The Operative: No One Lives Forever

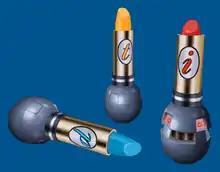
An image of three objects that look like lipsticks, each with a small round base. The lipsticks are marked with the letter 'p', 't', and 'i', respectively.

At the end of each mission, the game displays various statistics, as well as any awards and bonuses earned during the mission. Awards are humorous textual notes given for the player's performance during a mission; these include awards for using a very low or a very high number of bullets, or a "Thanks For Not Getting Hurt Award" for avoiding damage. The player also receives a rank, such as "Trainee" or "Super Spy", which is based on the number of intelligence items obtained during the mission. Achieving a high mission rank increases the player's maximum health, armor and ammo capacity, as well as stealth, the amount of inflicted damage, and the accuracy of their shots.